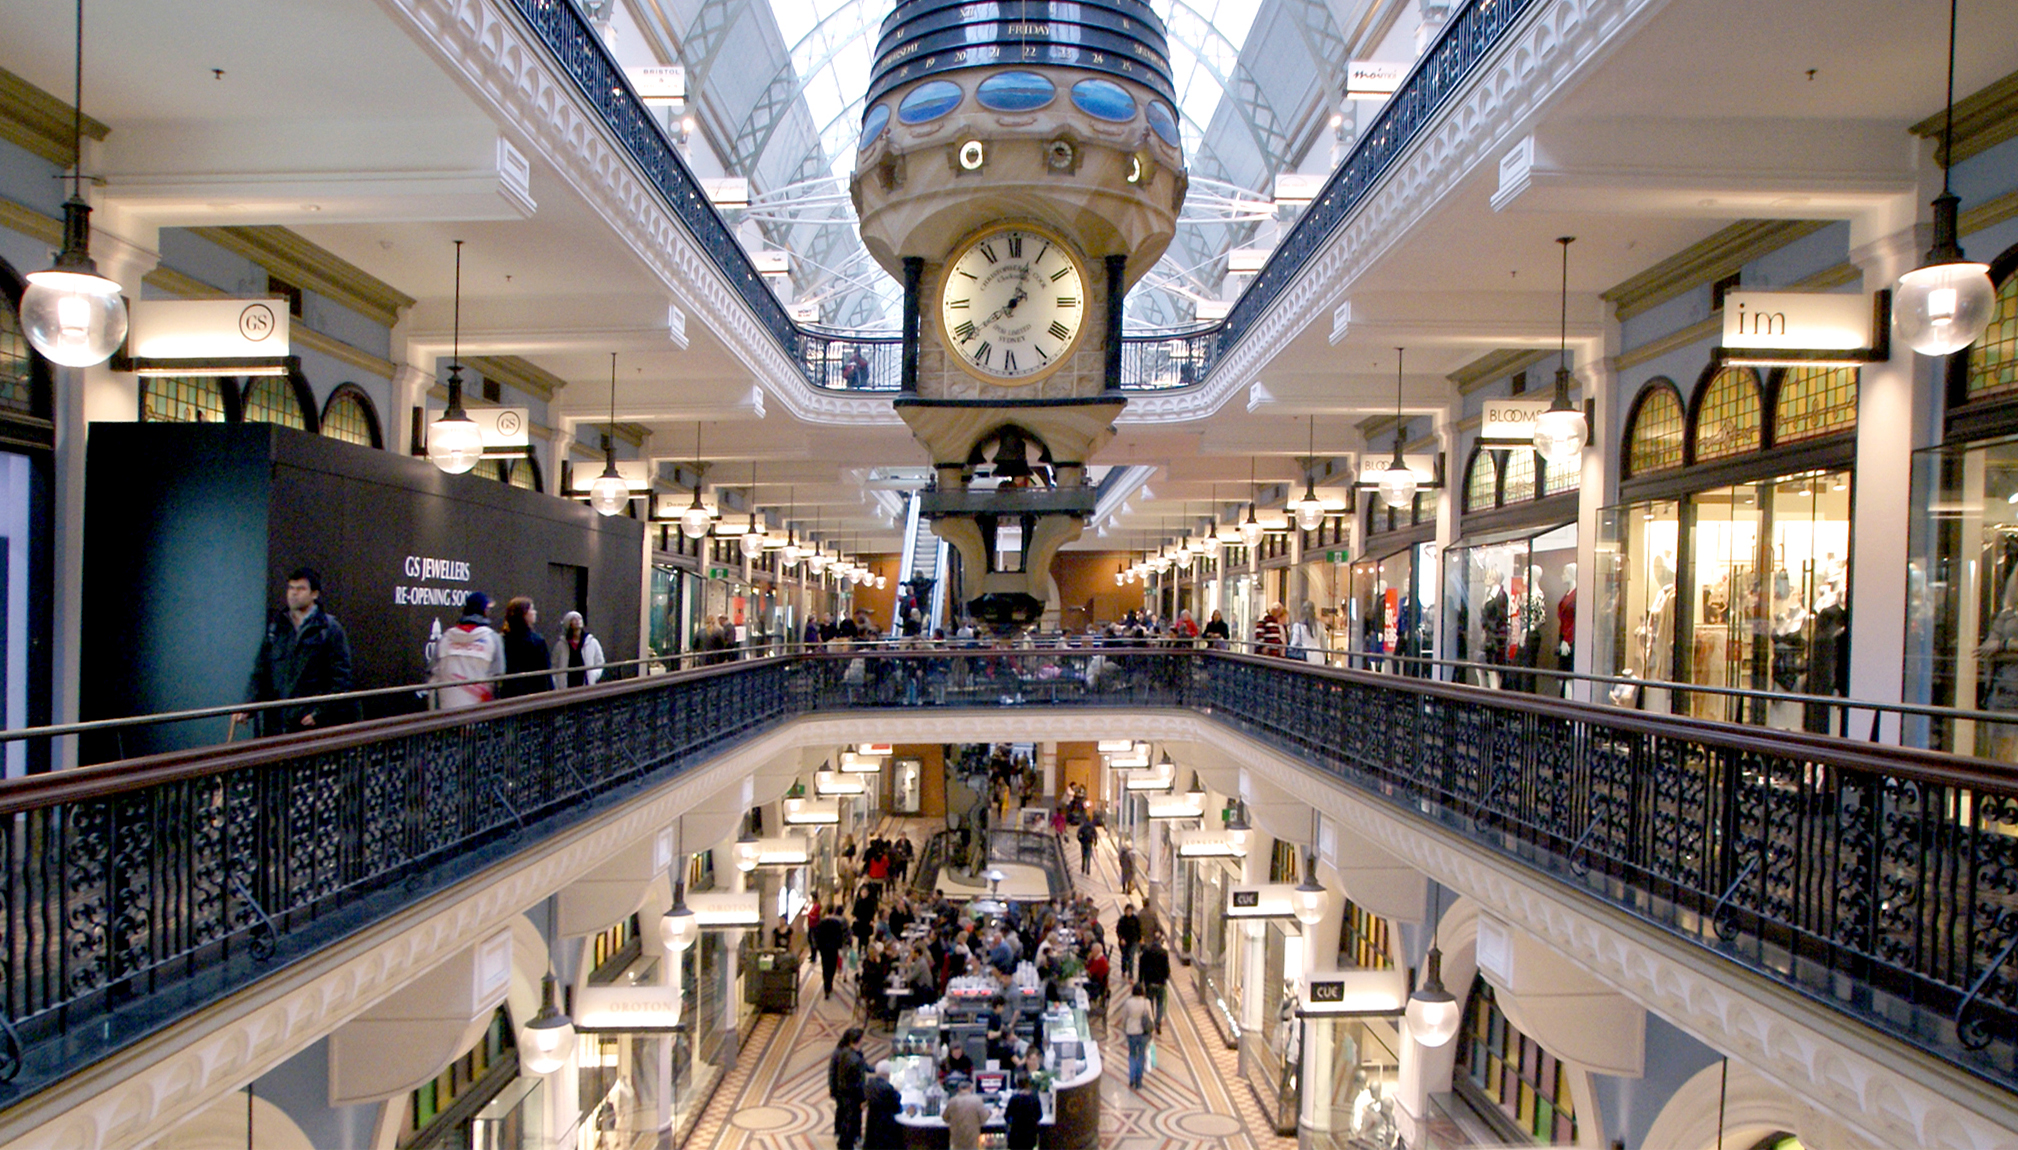
clock, building, sydney, plaza, sightseeing, aisle, arches, arcade, qvbsydney, shoppingarcade, victorianarchitecture, shoppingsydney, sightseeingsydney, retail, shopping mall